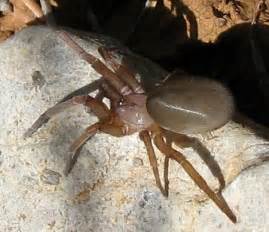
Label: spider